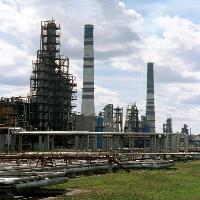
Weather: cloudy or overcast